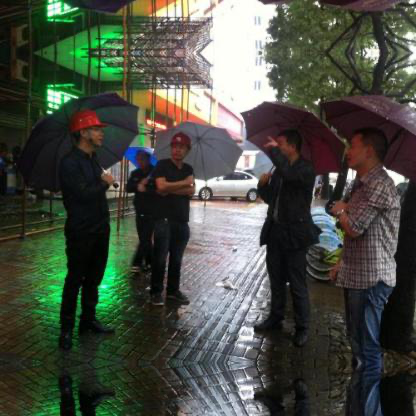
Objects in the image:
label: helmet
label: helmet
label: head
label: head
label: head